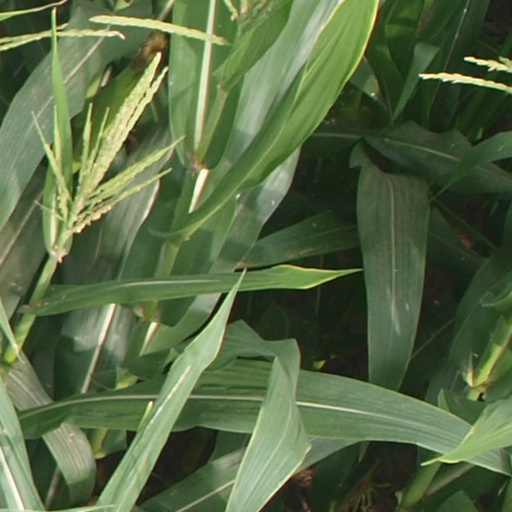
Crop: maize; corn